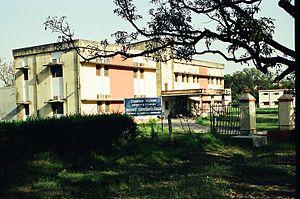
L'université hindoue de Bénarès est une université centrale indienne située à Varanasi.